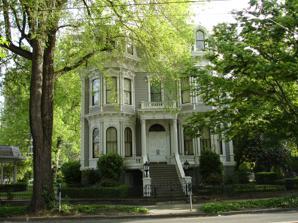
Building: Heilbron House
Country: United States of America
Year built: 1881
United States historic place Heilbron House U.S. National Register of Historic Places Front view of home, from across the street Show map of Sacramento, California Show map of California Show map of the United States Location 704 O Street, Sacramento, California Coordinates 38°34′32.2″N 121°29′58.8″W / 38.575611°N 121.499667°W / 38.575611; -121.499667 Area 0.1 acres (0.040 ha) Built 1881 ( 1881 ) Architect Nathaniel Goodell Architectural style Italianate , High Victorian NRHP reference No. 76000511 Added to NRHP December 12, 1976 The Heilbron House is a historic mansion in Downtown Sacramento, California . Built in 1881, it was initially the home of August Heilbron, a cattle rancher, merchant, and landowner who came from Germany. August Heilbron The home is located just around the corner from Leland Stanford 's iconic Stanford Mansion —marking the area as an upscale residential location for captains of industry . Heilbron hired Nathaniel Goodell, who also designed the home that later became the California Governor's Mansion . Costing $10,000 in all, the Heilbron House is one of the few remaining historic structures in an area that is now primarily populated with office buildings for the State of California. In the last 65 years, the mansion has served as a restaurant, bank, and art gallery, and now serves as an office for the California Department of Parks and Recreation . See also History of Sacramento, California References